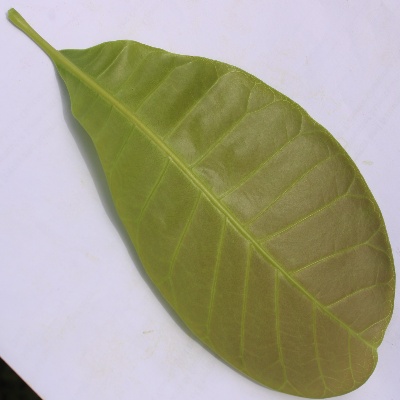
Crop: Cashew
Condition: healthy